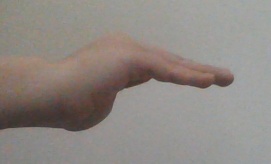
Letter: haa